Close House, Northumberland

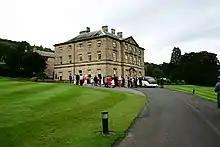
Close House

Close House is a country estate near Heddon-on-the-Wall, Northumberland. The estate contains a Grade II* listed former mansion house, which is currently a private residence, and Close House Golf Club.